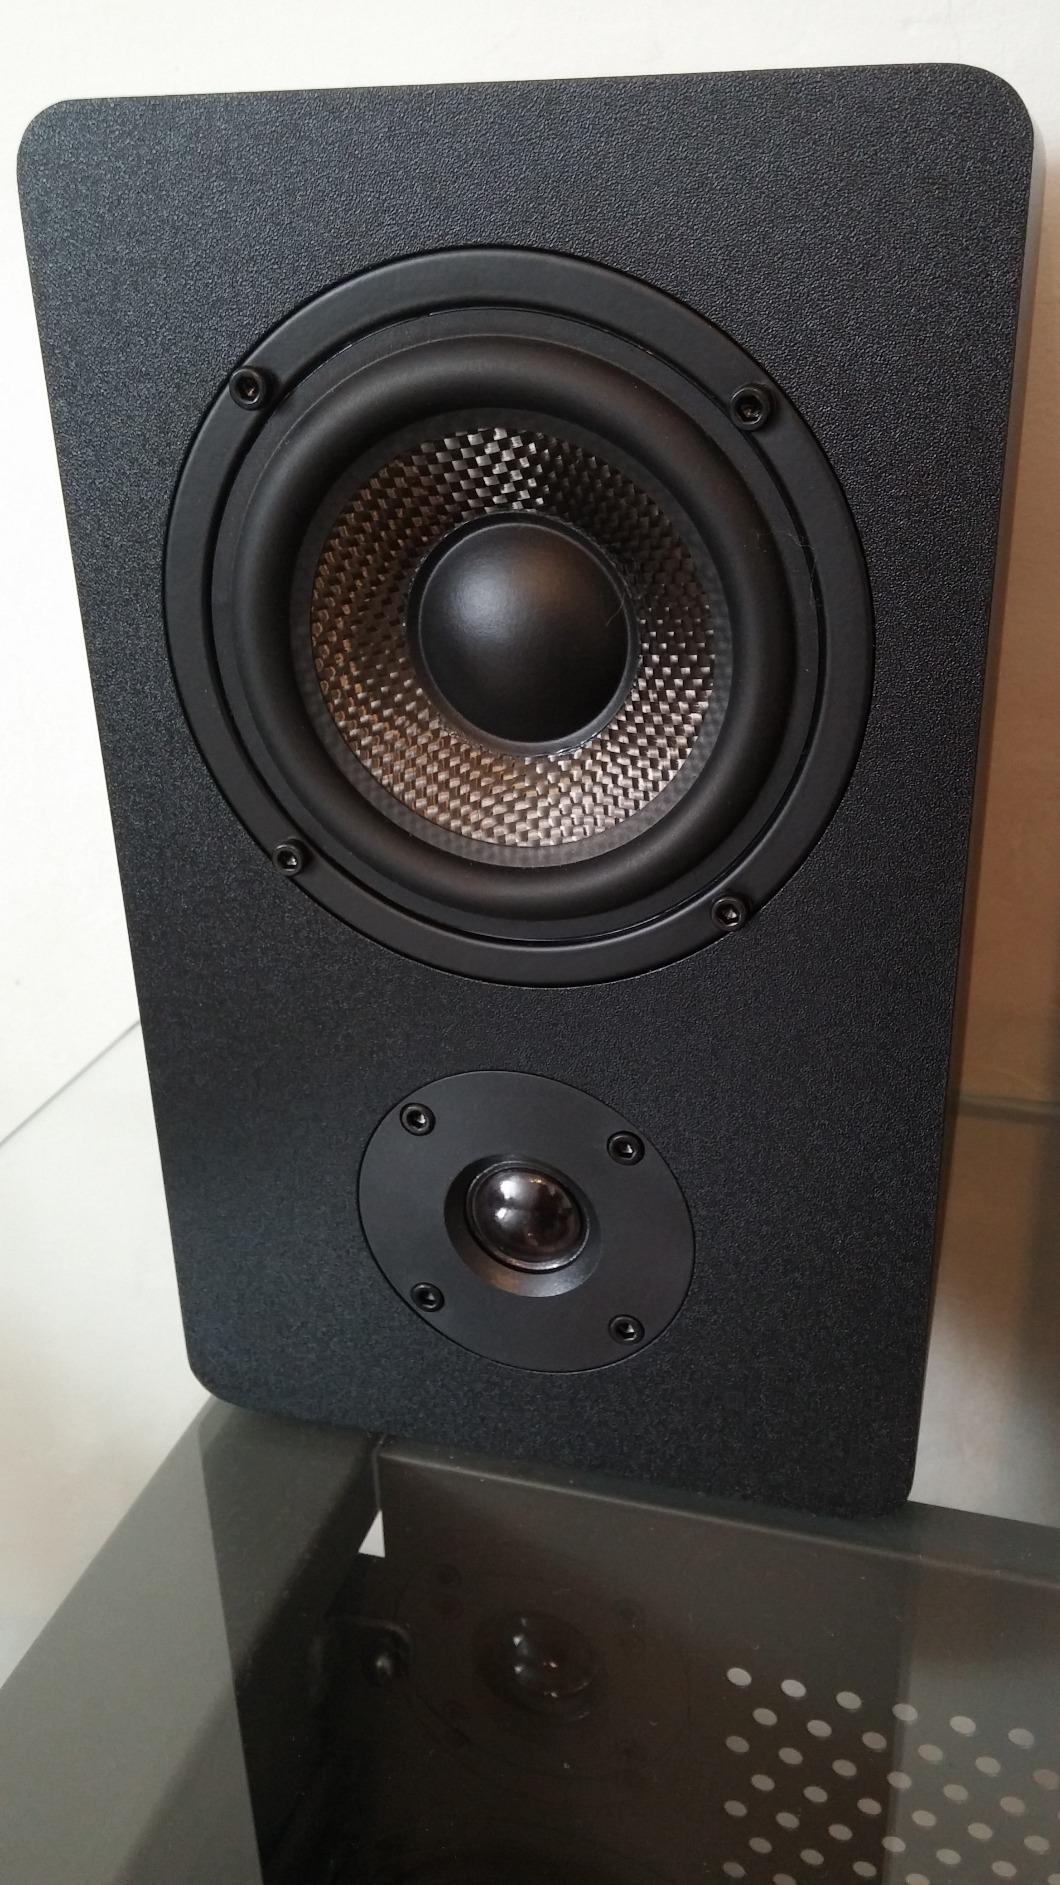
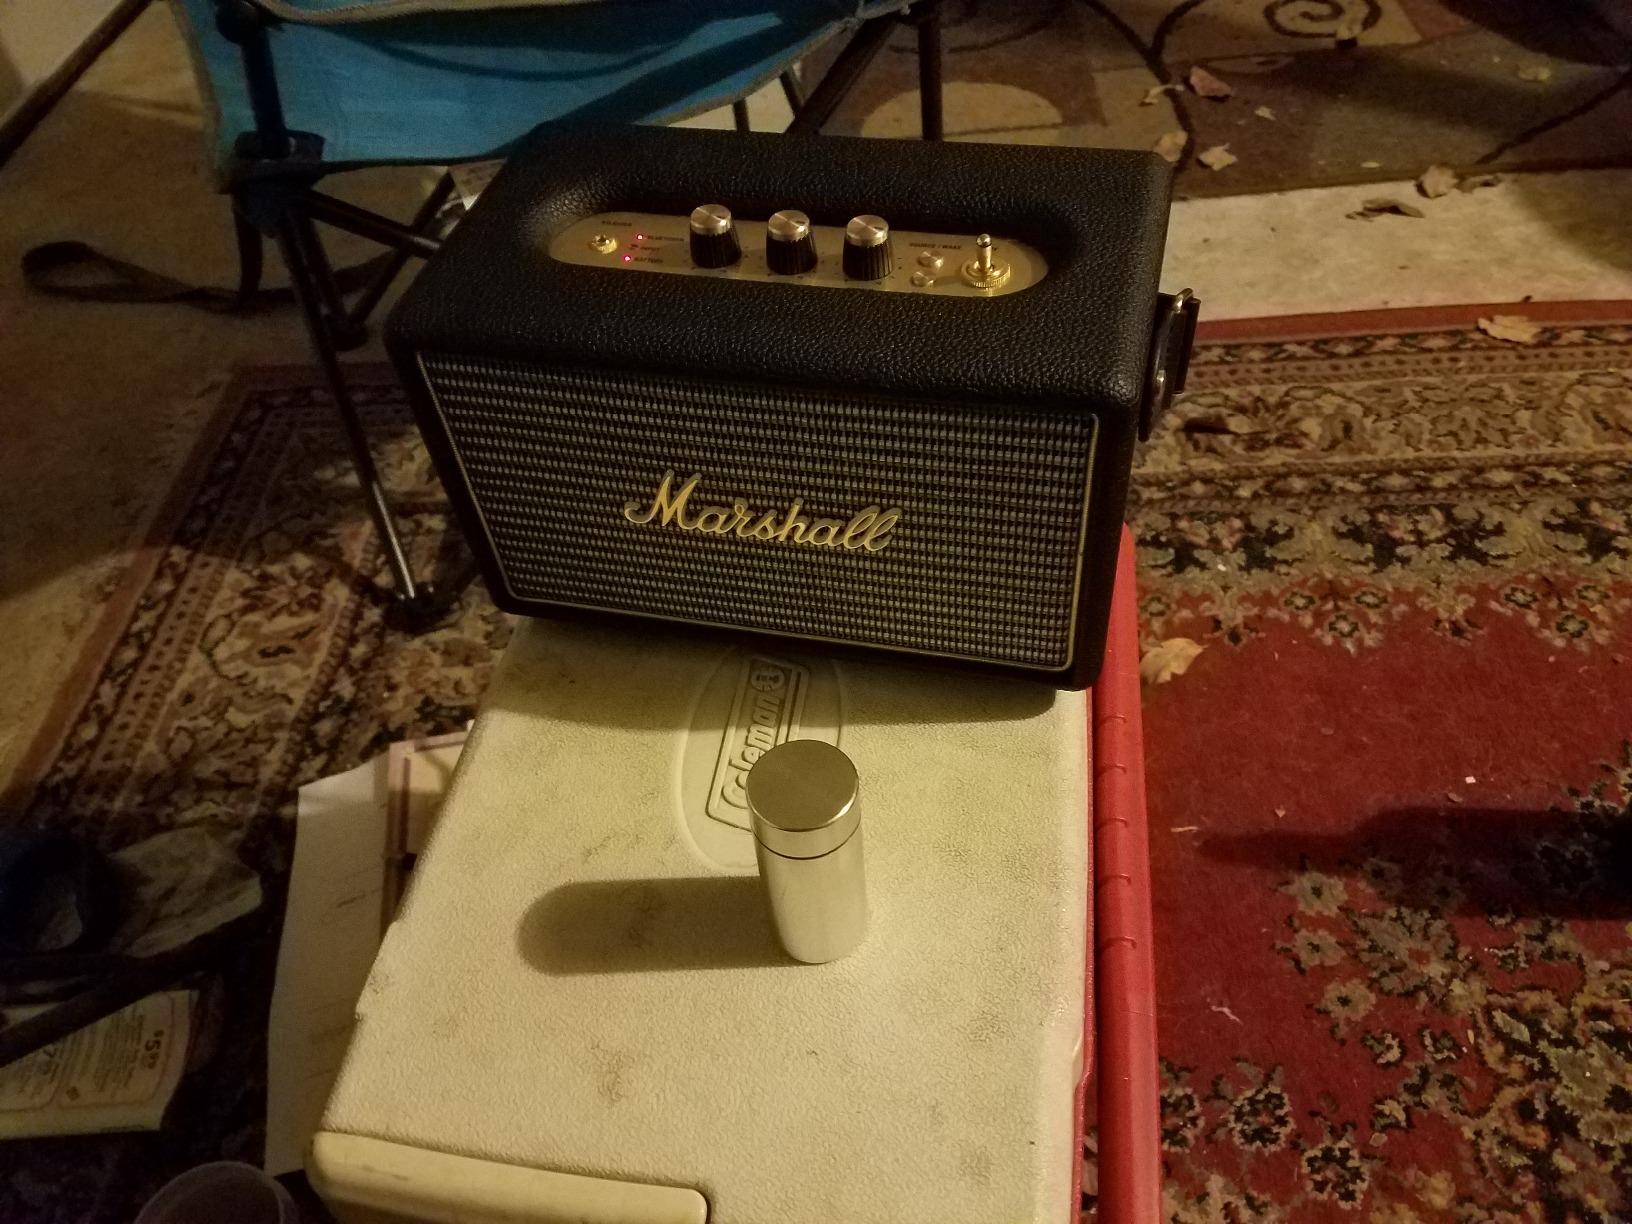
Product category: speaker
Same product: no